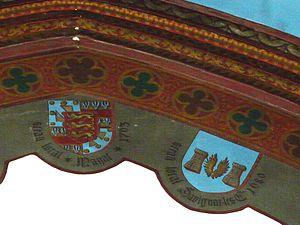
Peinture du chœur de l'église Saint-Martin, Savignac-les-Églises, Dordogne, France. Représentation du sceau local de Mayac (à gauche en 1763) et de celui de Savignac-les-Églises (à droite en 1680)
Savignac-les-Églises est une commune française située dans le département de la Dordogne, en région Nouvelle-Aquitaine.